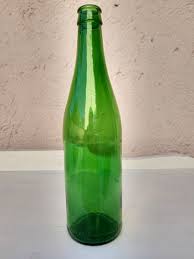
Waste category: glass